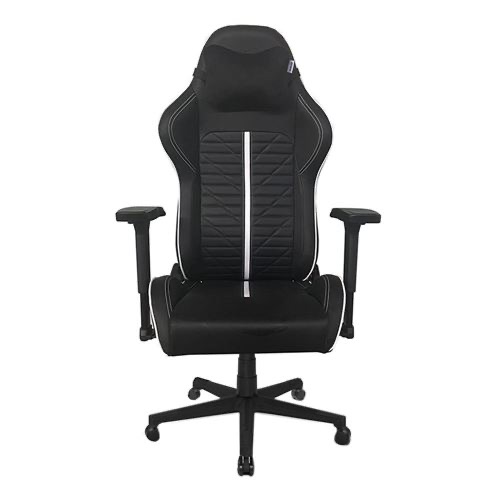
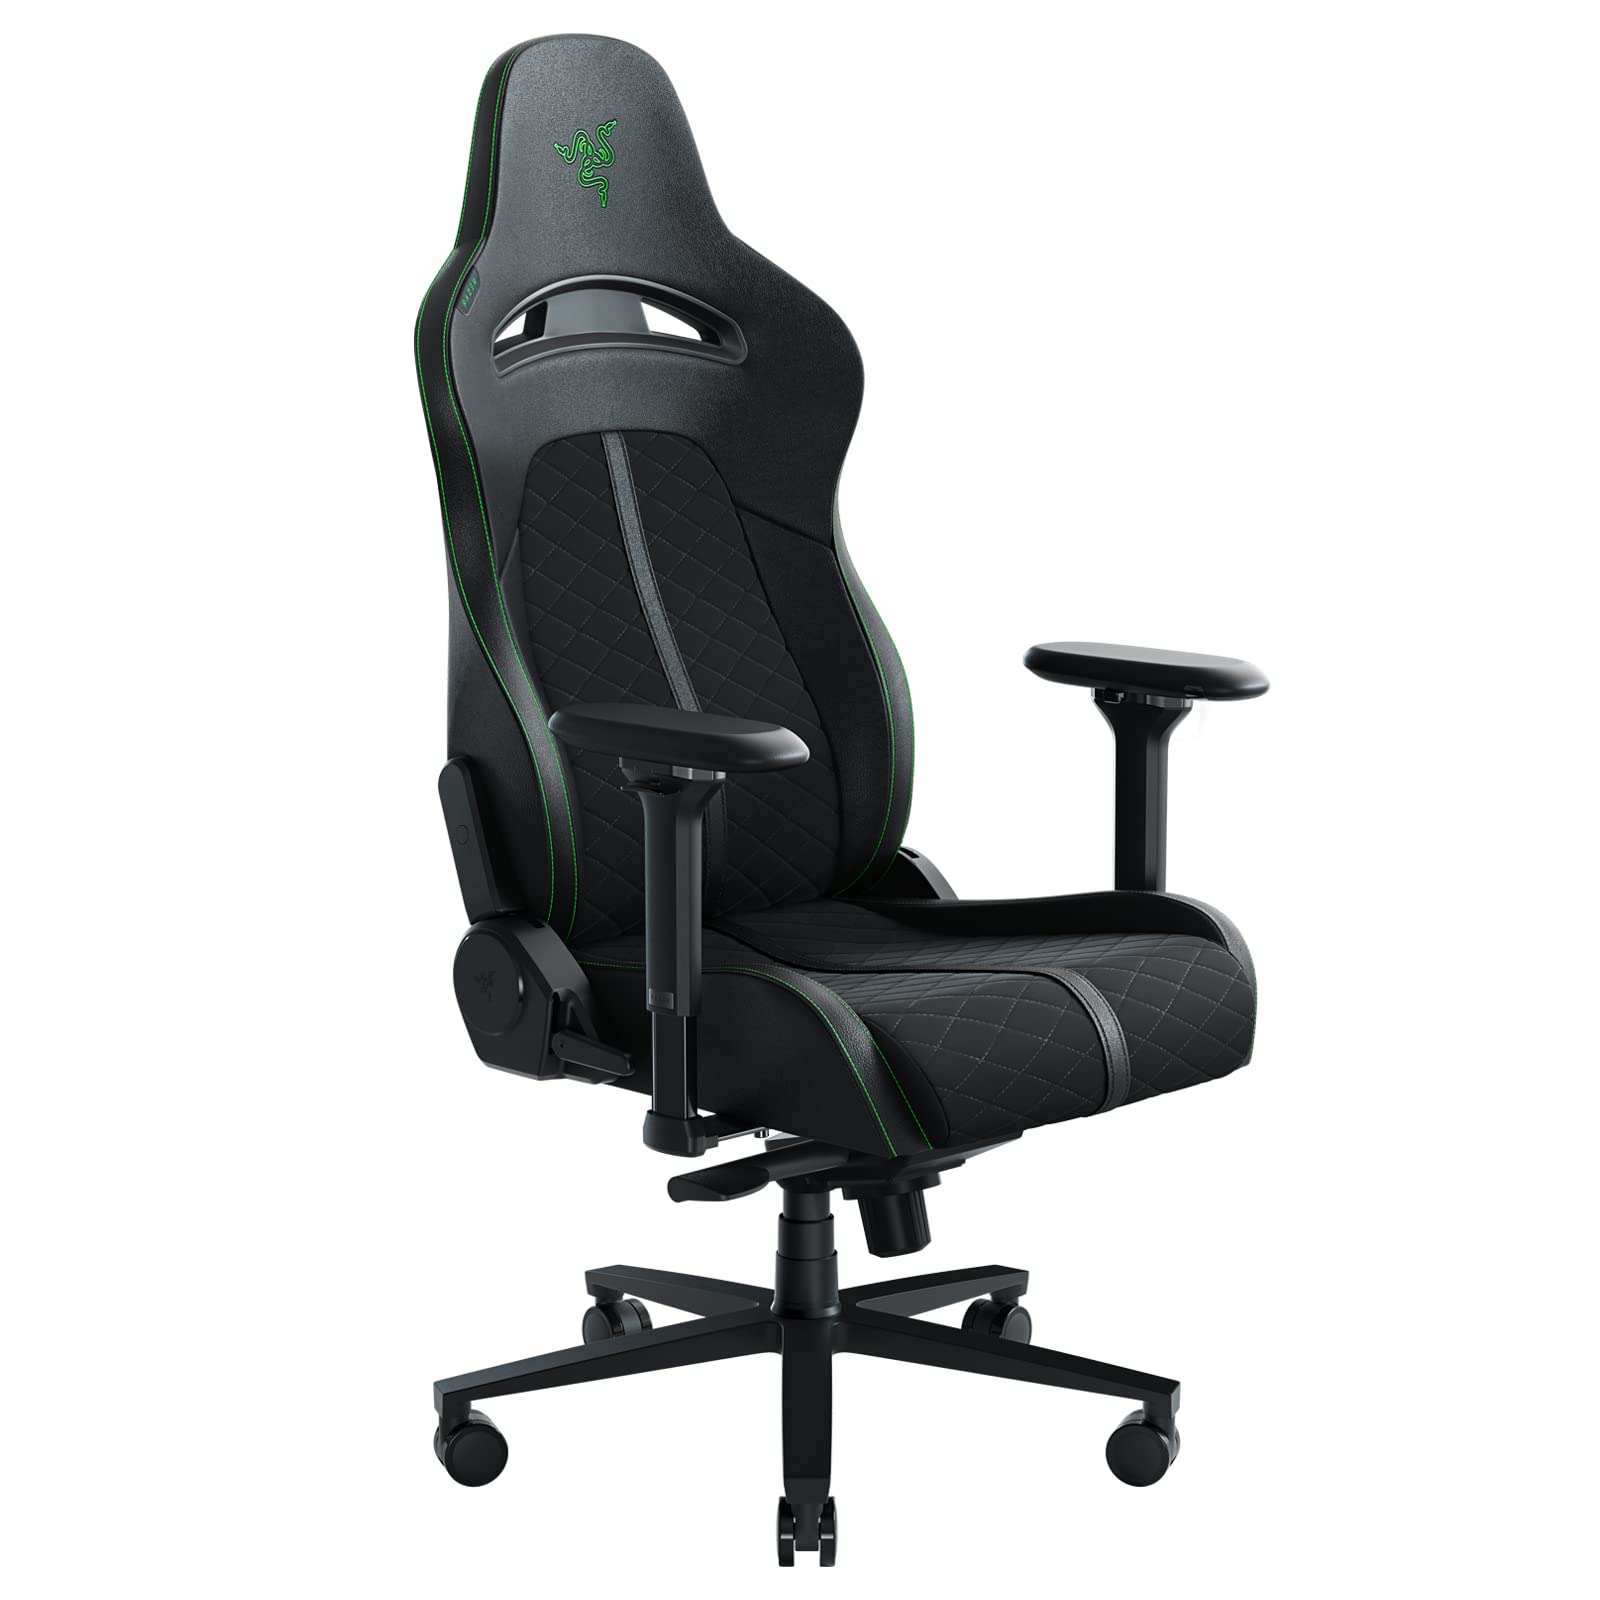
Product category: items_chair
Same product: no